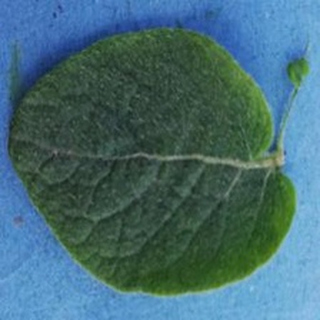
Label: healthy_potato